National Museum of Wildlife Art

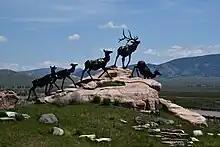
Wapiti Trail bronze sculpture by Bart Walter

As of 2012 there were more than 5,000 cataloged artworks and 550 artists represented in the museum's permanent collection. Characteristic examples, along with those of Rungius and Kuhn, include works by Albert Bierstadt, George Catlin, Karl Bodmer, Charles Marion Russell, Frederic Remington, John James Audubon, N.C. Wyeth, Friedrich Wilhelm Kuhnert, Bruno Liljefors, Robert Bateman, Simon Gudgeon, Tucker Smith, and Mark Catesby. Additionally, there are works depicting wildlife by Auguste Rodin, Picasso, Rembrandt, Archibald Thorburn, Daniel Huntington, Rosa Bonheur, Georgia O'Keeffe, Walton Ford, Andy Warhol and Kendra Haste.